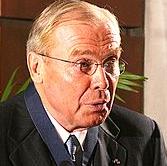
Age: 66